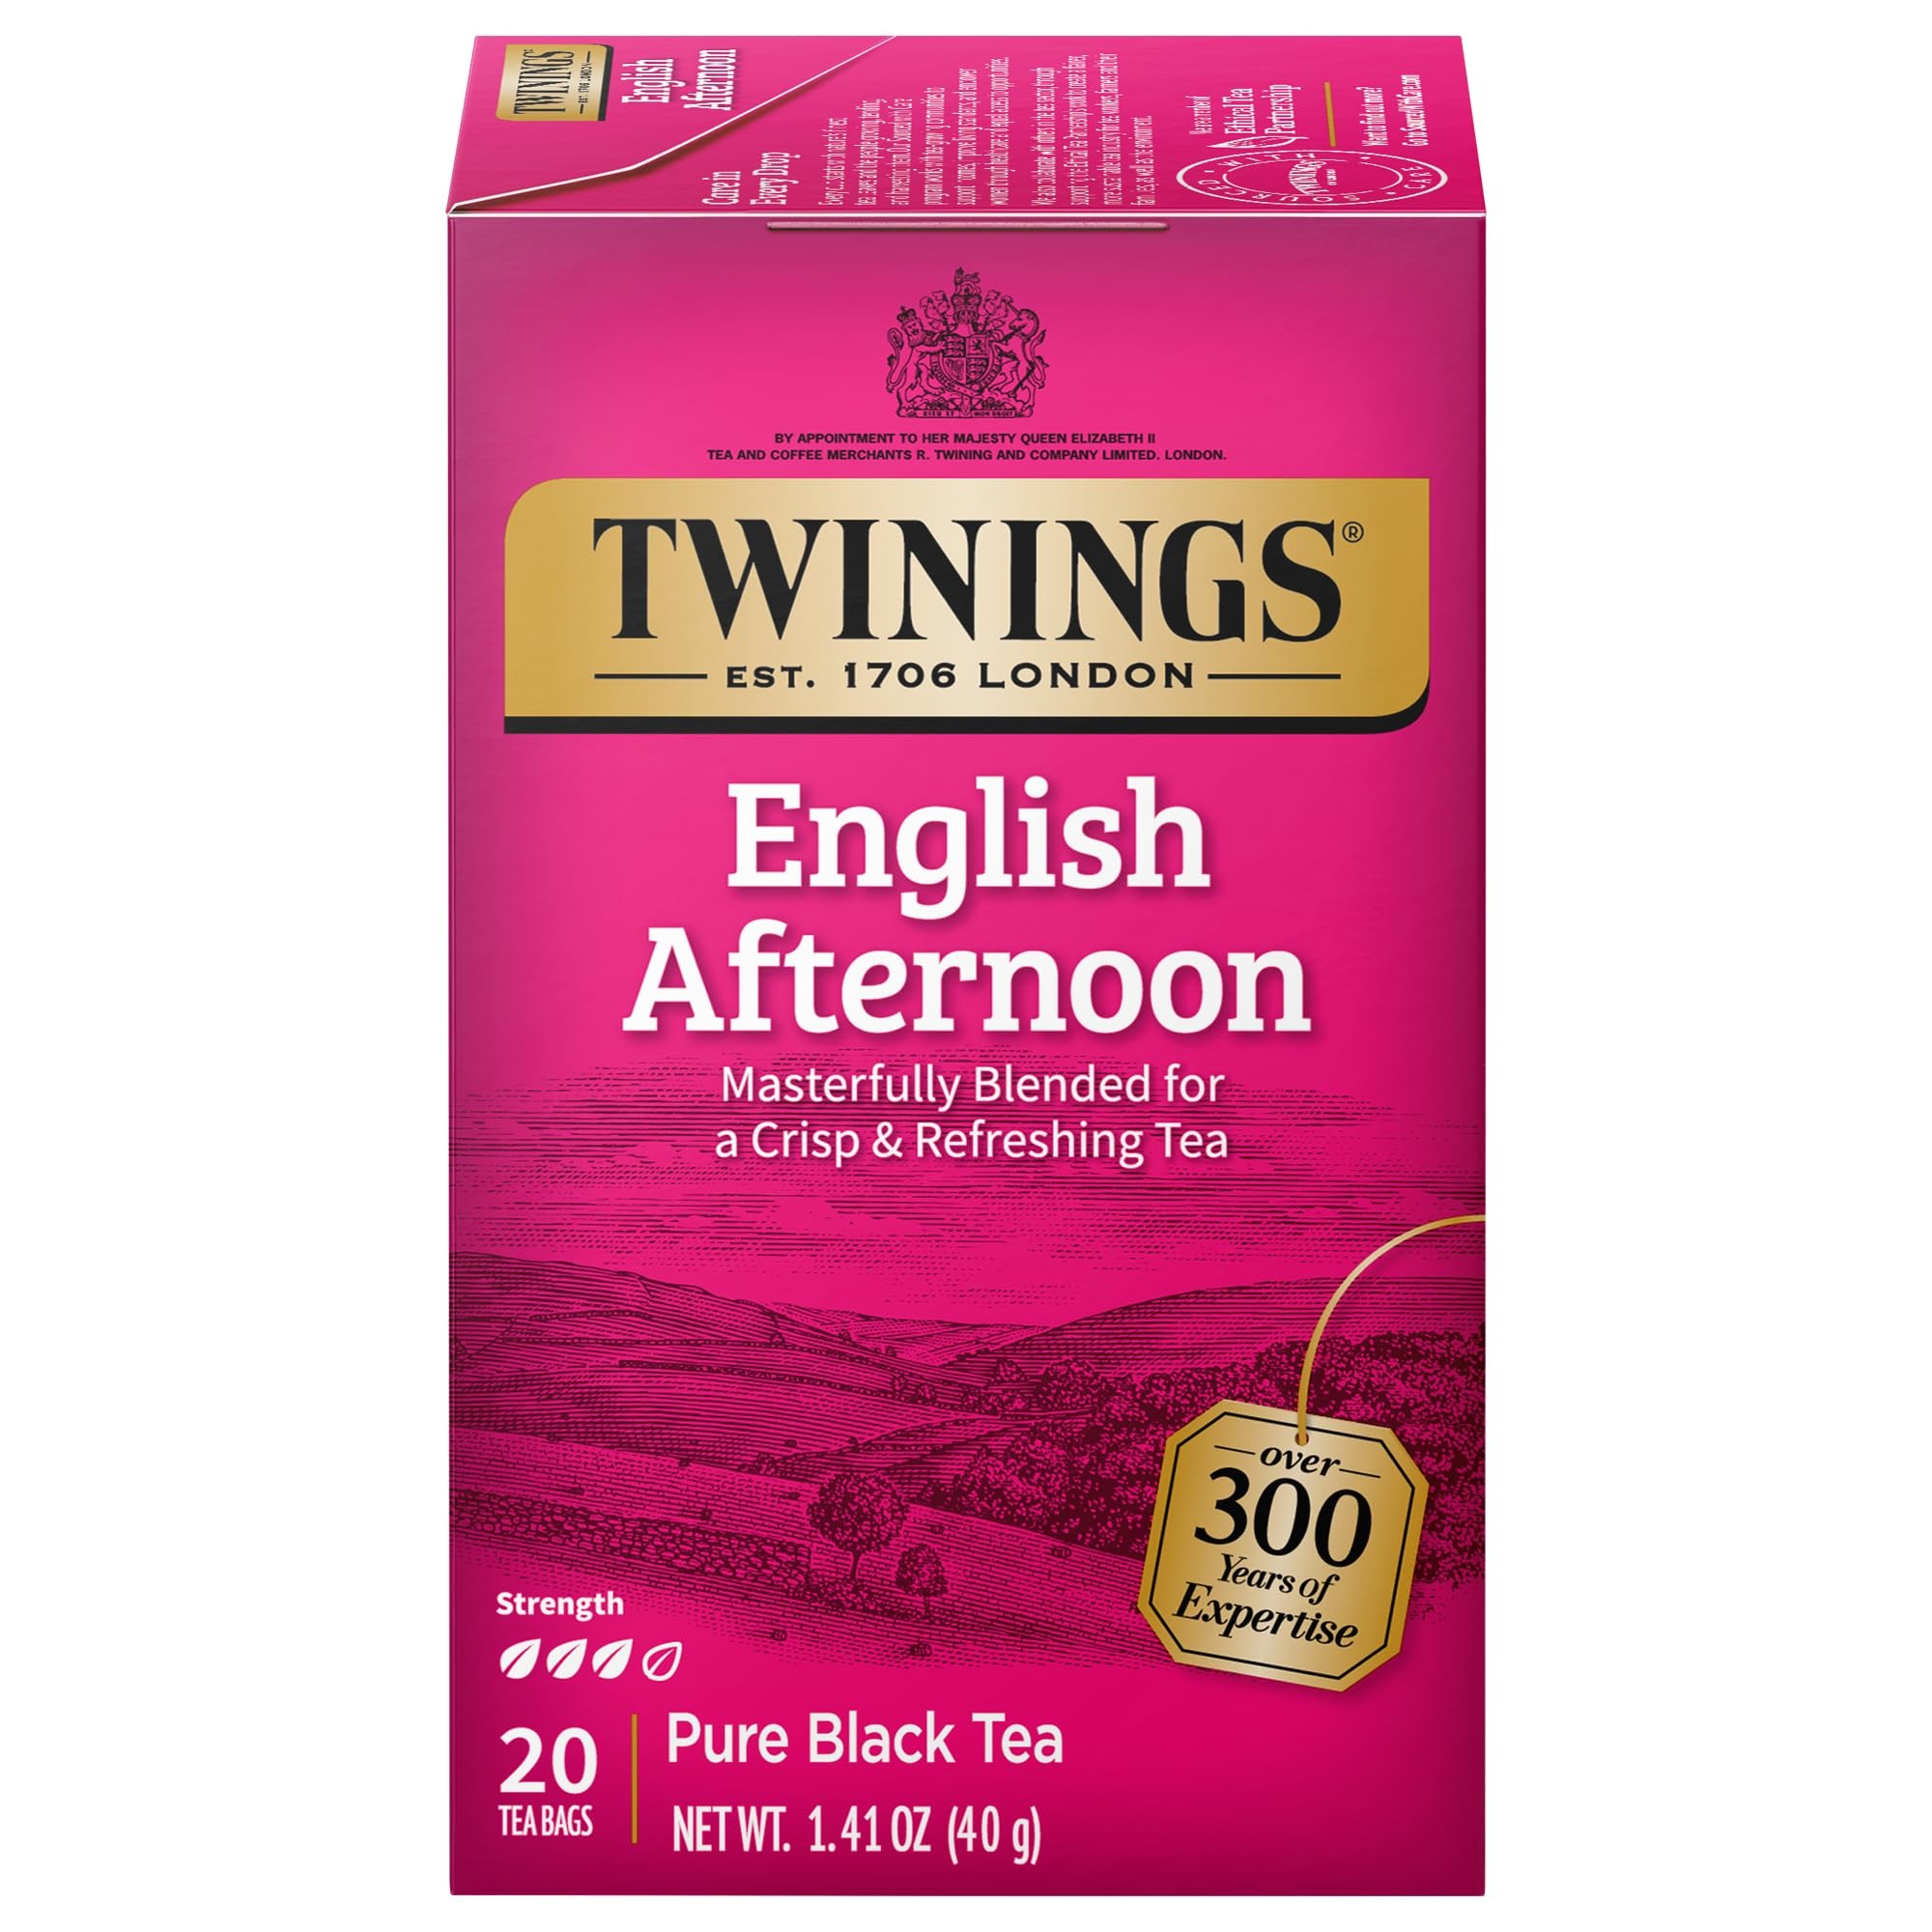
Item Name: Twinings Tea, English Afternoon Tea - Uplifting Caffeinated Black Tea Bags Individually Wrapped, 20 Count
Bullet Point 1: A TWININGS CLASSICS BLACK TEA: English Afternoon Tea yields a smooth and light cup of tea that brightens any day.
Bullet Point 2: A WELL-BALANCED BREW FOR TEA LOVERS: Our crisp and refreshing English Afternoon Tea is a blend of Ceylon tea grown in Sri Lanka and Keemun tea leaves grown in the Anhui Province of China.
Bullet Point 3: A REPUTATON FOR QUALITY: Every satisfying cup of Twinings Tea starts with the finest leaves cultivated to exacting standards by trusted growers around the world.
Bullet Point 4: BREWING SUGGESTIONS: Steep a tea bag in freshly boiled water for 3-5 minutes before enjoying with your favorite milk or sweetener, if desired. For a refreshing iced tea, let the brewed tea cool before pouring over ice.
Bullet Point 5: SIGNATURE BLEND OF TRADITION AND INNOVATION: Twinings encourages consumers to “Drink in Life” by taking small steps towards feeling good and living well, one sip at a time.
Value: 20.0
Unit: Count

Price: 4.75